Edible seaweed

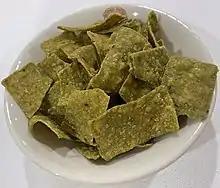
Corn chips flavoured and coloured with green algae "Ulva spp." farmed in NSW, Australia

Edible seaweed, or sea vegetables, are seaweeds that can be eaten and used for culinary purposes. They typically contain high amounts of fiber. They may belong to one of several groups of multicellular algae: the red algae, green algae, and brown algae. Seaweeds are also harvested or cultivated for the extraction of polysaccharides such as alginate, agar and carrageenan, gelatinous substances collectively known as hydrocolloids or phycocolloids. Hydrocolloids have attained commercial significance, especially in food production as food additives. The food industry exploits the gelling, water-retention, emulsifying and other physical properties of these hydrocolloids.